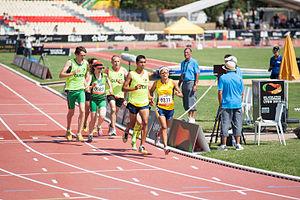
2013 IPC Athletics World Championships. Columbia's Maritza Arango Buitrago (0331) leads Ireland's Amanda Crotty (0587) in the semi-final of the T12 1500m.